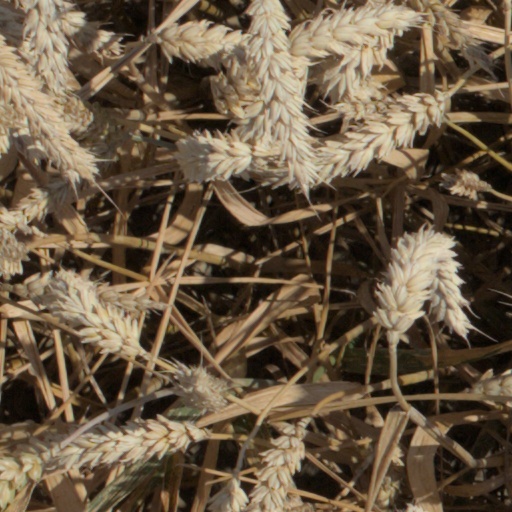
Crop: wheat